Autonomous detection system

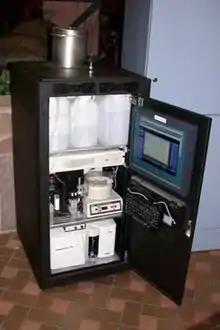
Autonomous Pathogen Detection System by Lawrence Livermore National Laboratory

Autonomous Detection Systems (ADS), also called biohazard detection systems or autonomous pathogen detection systems, are designed to monitor air or water in an environment and to detect the presence of airborne or waterborne chemicals, toxins, pathogens, or other biological agents capable of causing human illness or death. These systems monitor air or water continuously and send real-time alerts to appropriate authorities in the event of an act of bioterrorism or biological warfare.